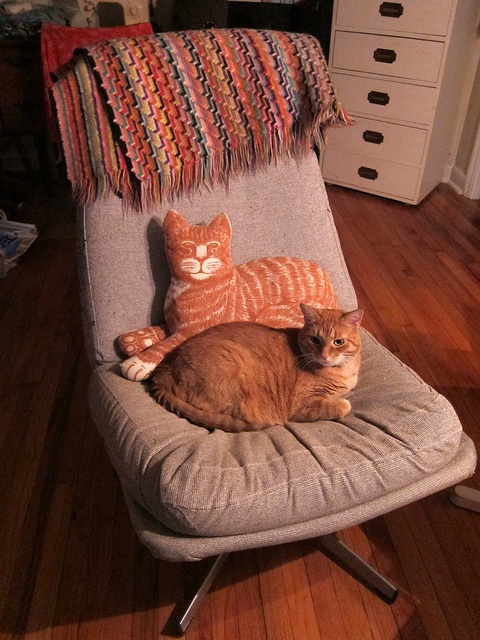
A cat sitting on a chair in the middle of a room, There is a cat pillow behind the cat.
A large orange cat sitting next to a cat pillow
A cat and a stuffed cat are sitting in a chair.
A cat is laying with a cat pillow on a chair.
A live cat shares a chair with a stuffed toy cat.